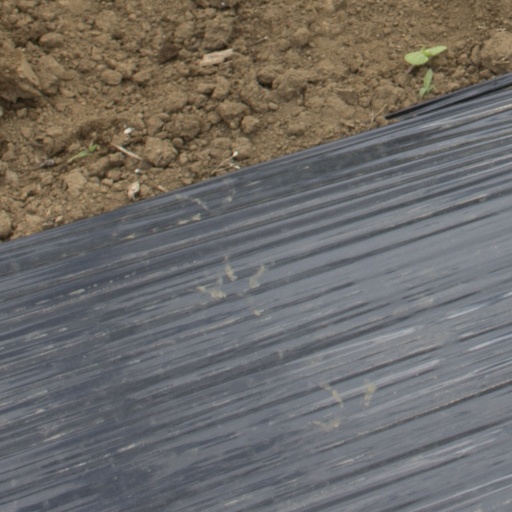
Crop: Jerusalem artichoke